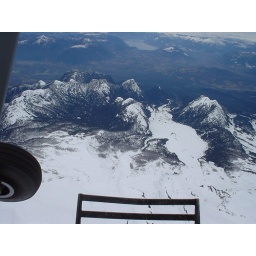
flying over the mountains in Pucon, Chile